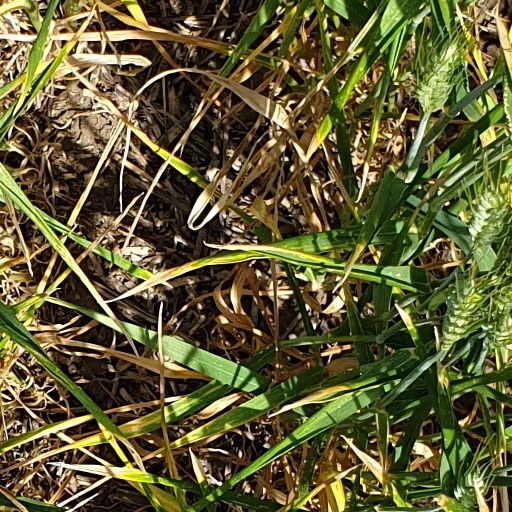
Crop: wheat